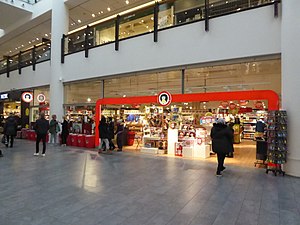
Fætter BR
BR i Frederiksberg Centret i København.
BR, tidligere BR-Legetøj og Fætter BR, er en dansk legetøjskæde, der ejes af Salling Group. Der er 26 butikker fordelt over det meste af Danmark.